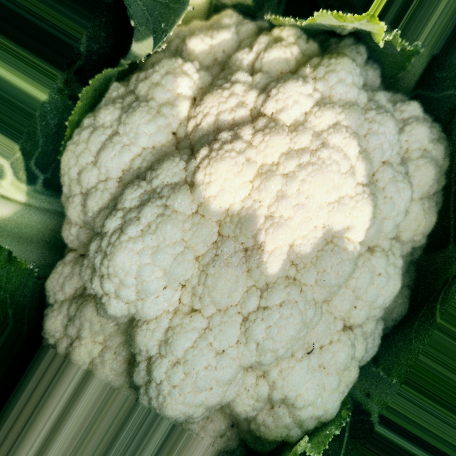
Label: Disease Free